Hardcore punk

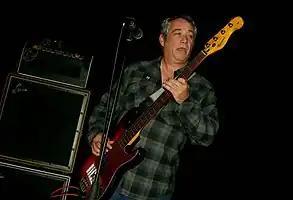
Mike Watt, formerly the bassist for the Minutemen in a 2013 show

Whilst popular traditional punk bands such as the Clash, Ramones, and Sex Pistols were signed to major record labels, the hardcore punk bands were generally not. Black Flag, however, was briefly signed to MCA subsidiary Unicorn Records but were dropped because an executive considered their music to be "anti-parent". Instead of trying to be courted by the major labels, hardcore bands started their own independent record labels and distributed their records themselves. Ginn started SST Records, which released Black Flag's debut EP "Nervous Breakdown" in 1979. SST went on to release a number of albums by other hardcore artists, and was described by Azerrad as "easily the most influential and popular underground indie of the Eighties." SST was followed by a number of other successful artist-run labels—including BYO Records (started by Shawn and Mark Stern of Youth Brigade), Epitaph Records (started by Brett Gurewitz of Bad Religion), New Alliance Records (started by the Minutemen's D. Boon and Mike Watt), as well as fan-run labels like Frontier Records and Slash Records.